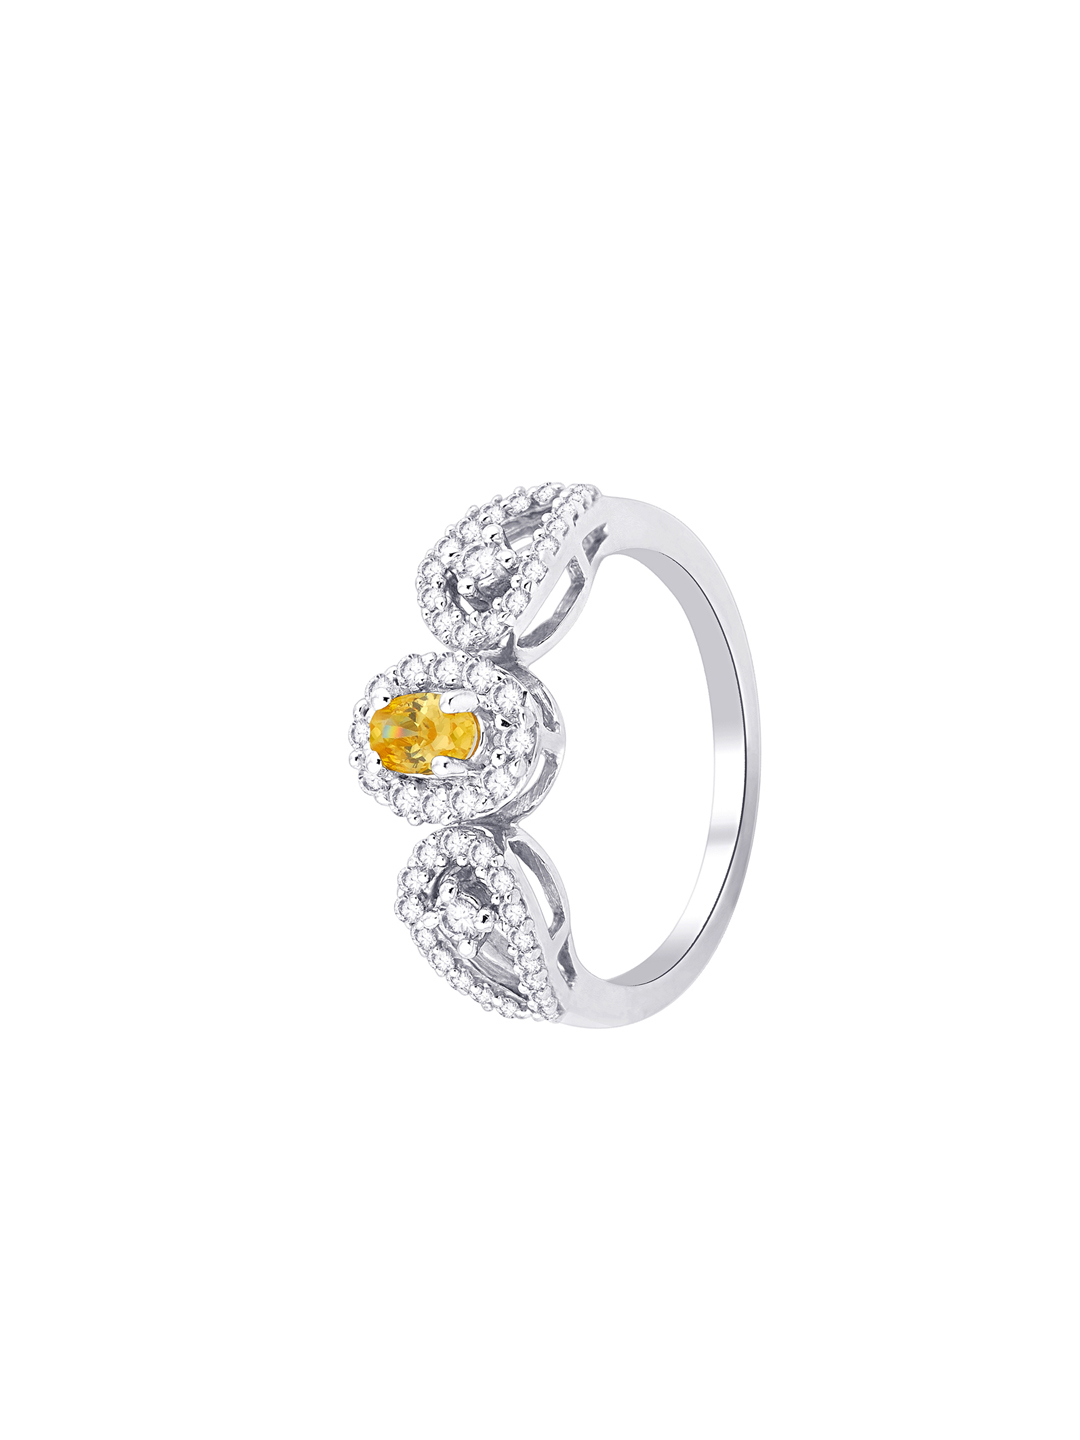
Lucera Women Silver Ring
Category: Accessories / Jewellery / Ring
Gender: Women
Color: Silver
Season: Summer 2013
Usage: Casual